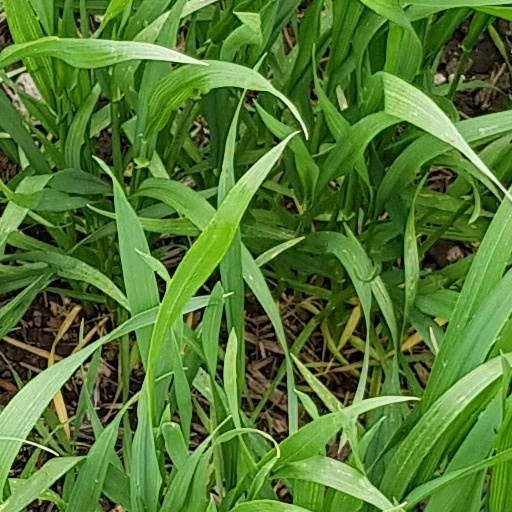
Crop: wheat